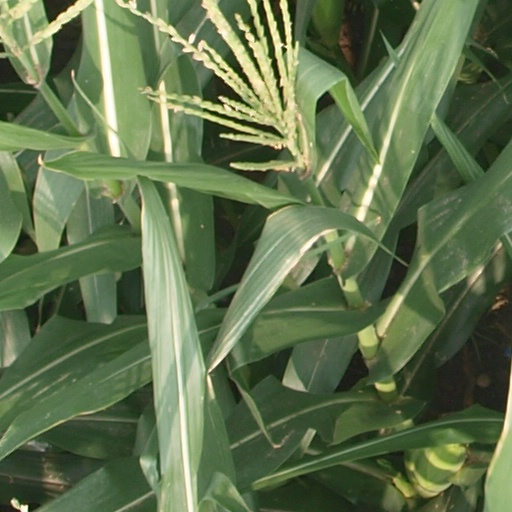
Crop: maize; corn